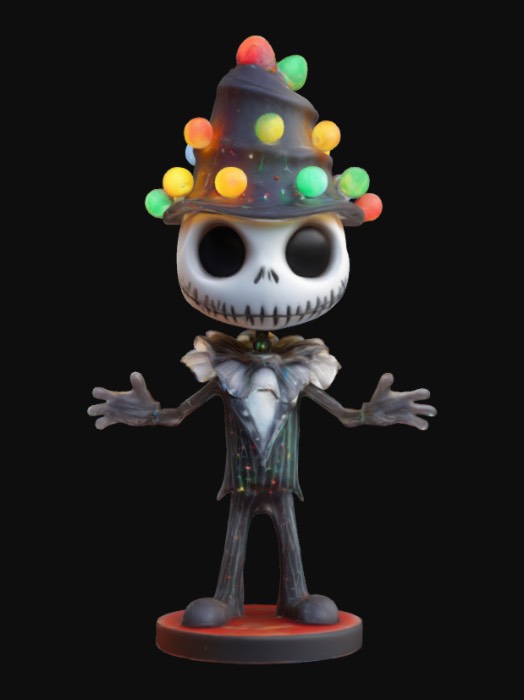
미적 점수 (1~10점): 3